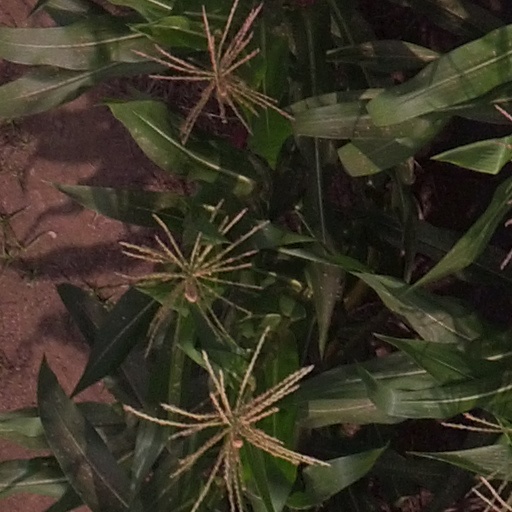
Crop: maize; corn